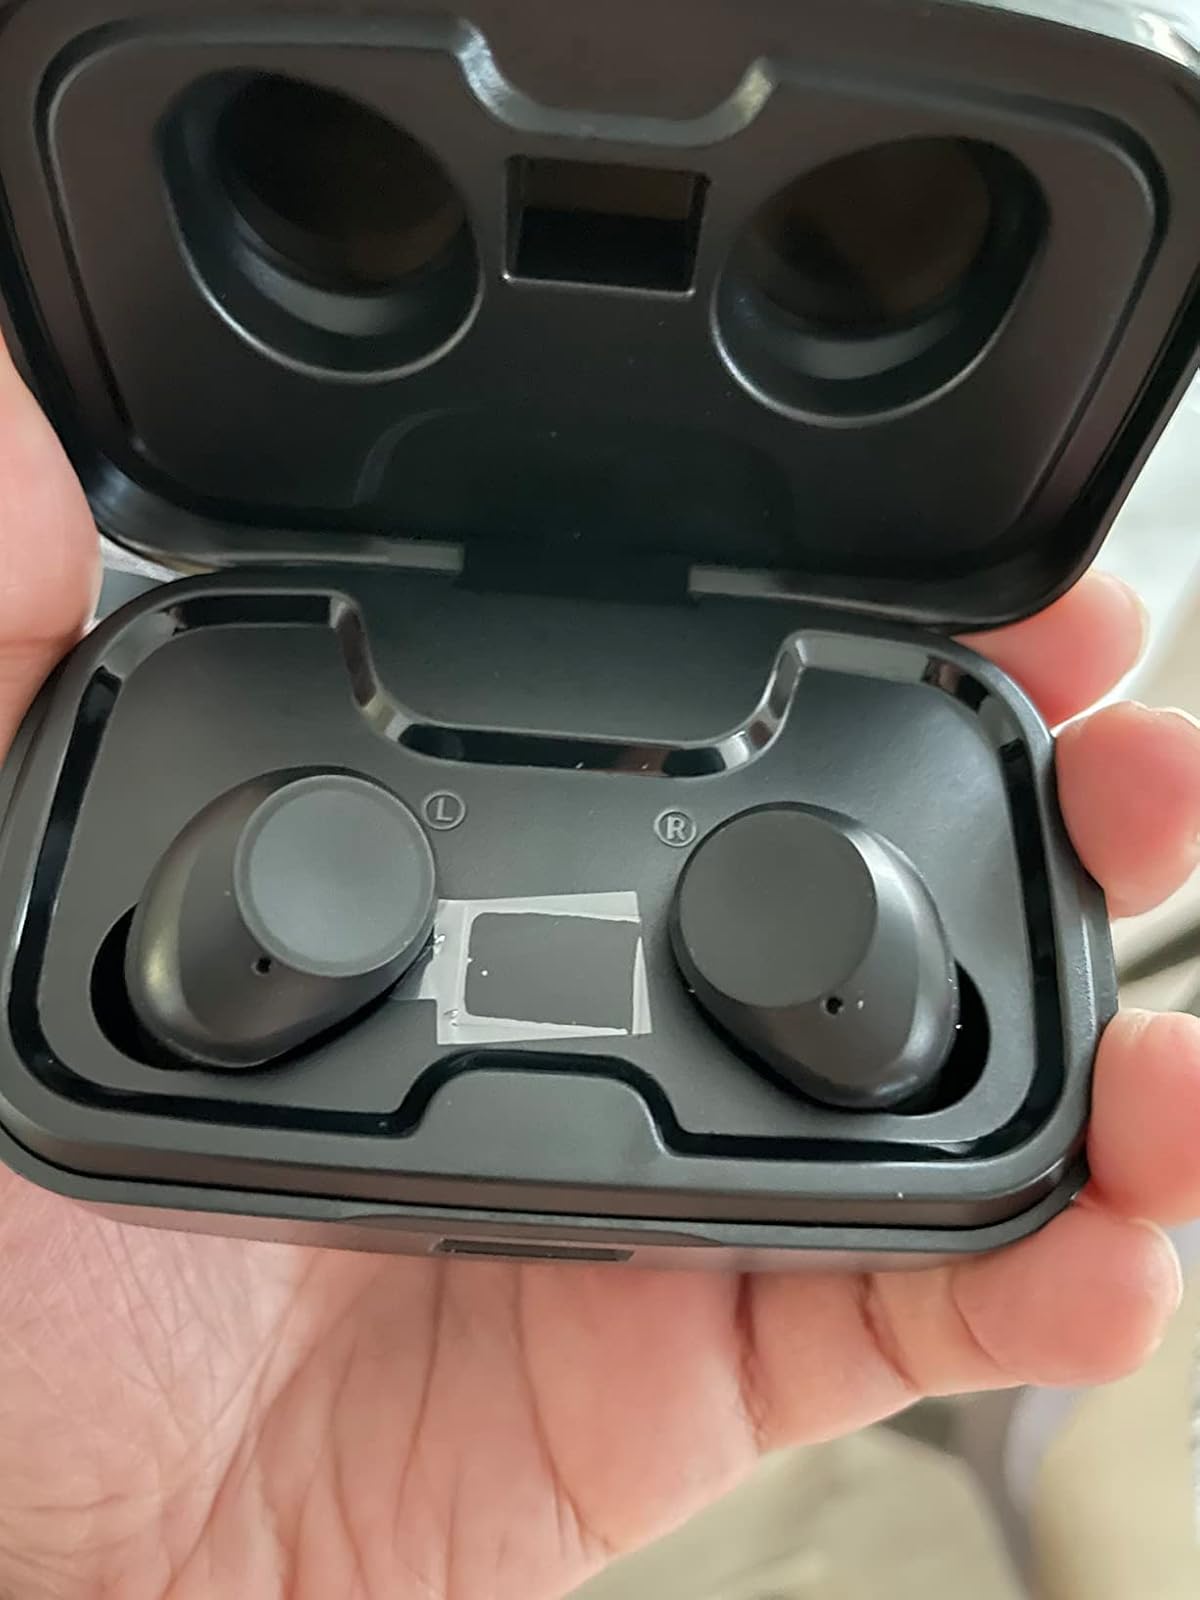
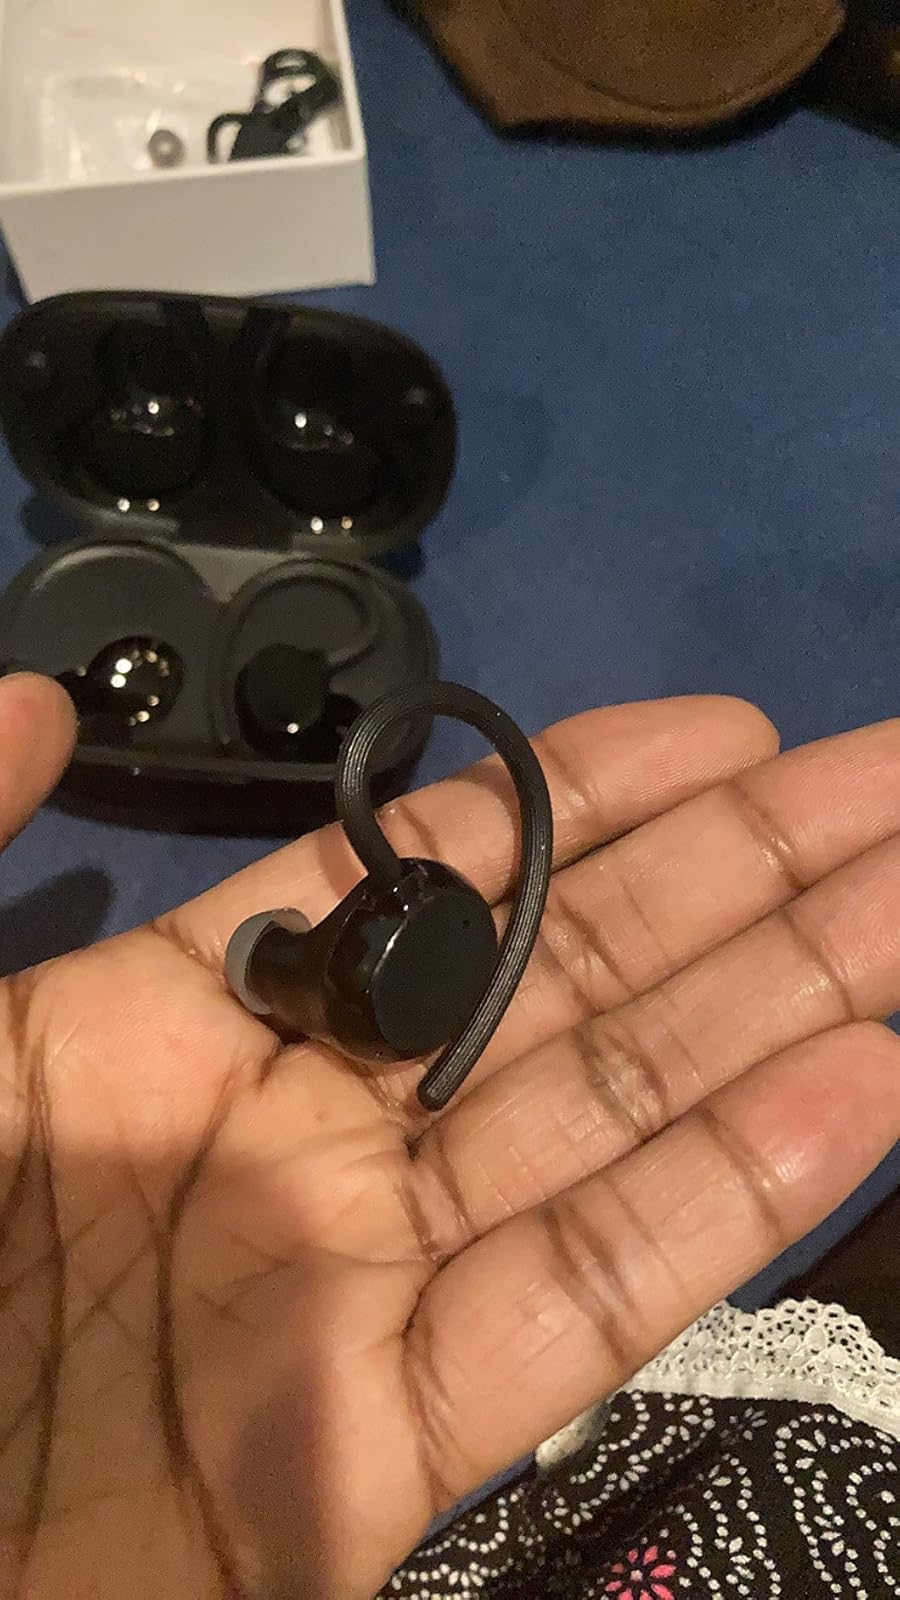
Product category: earbuds
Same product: no